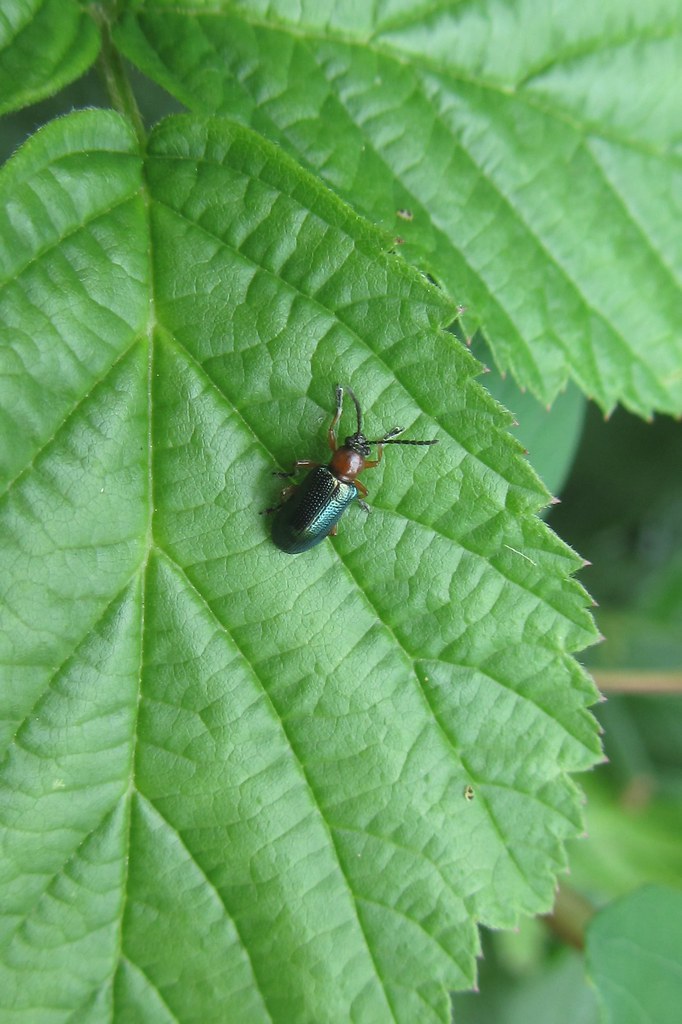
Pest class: cereal_leaf_beetle